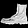
Label: Ankle boot